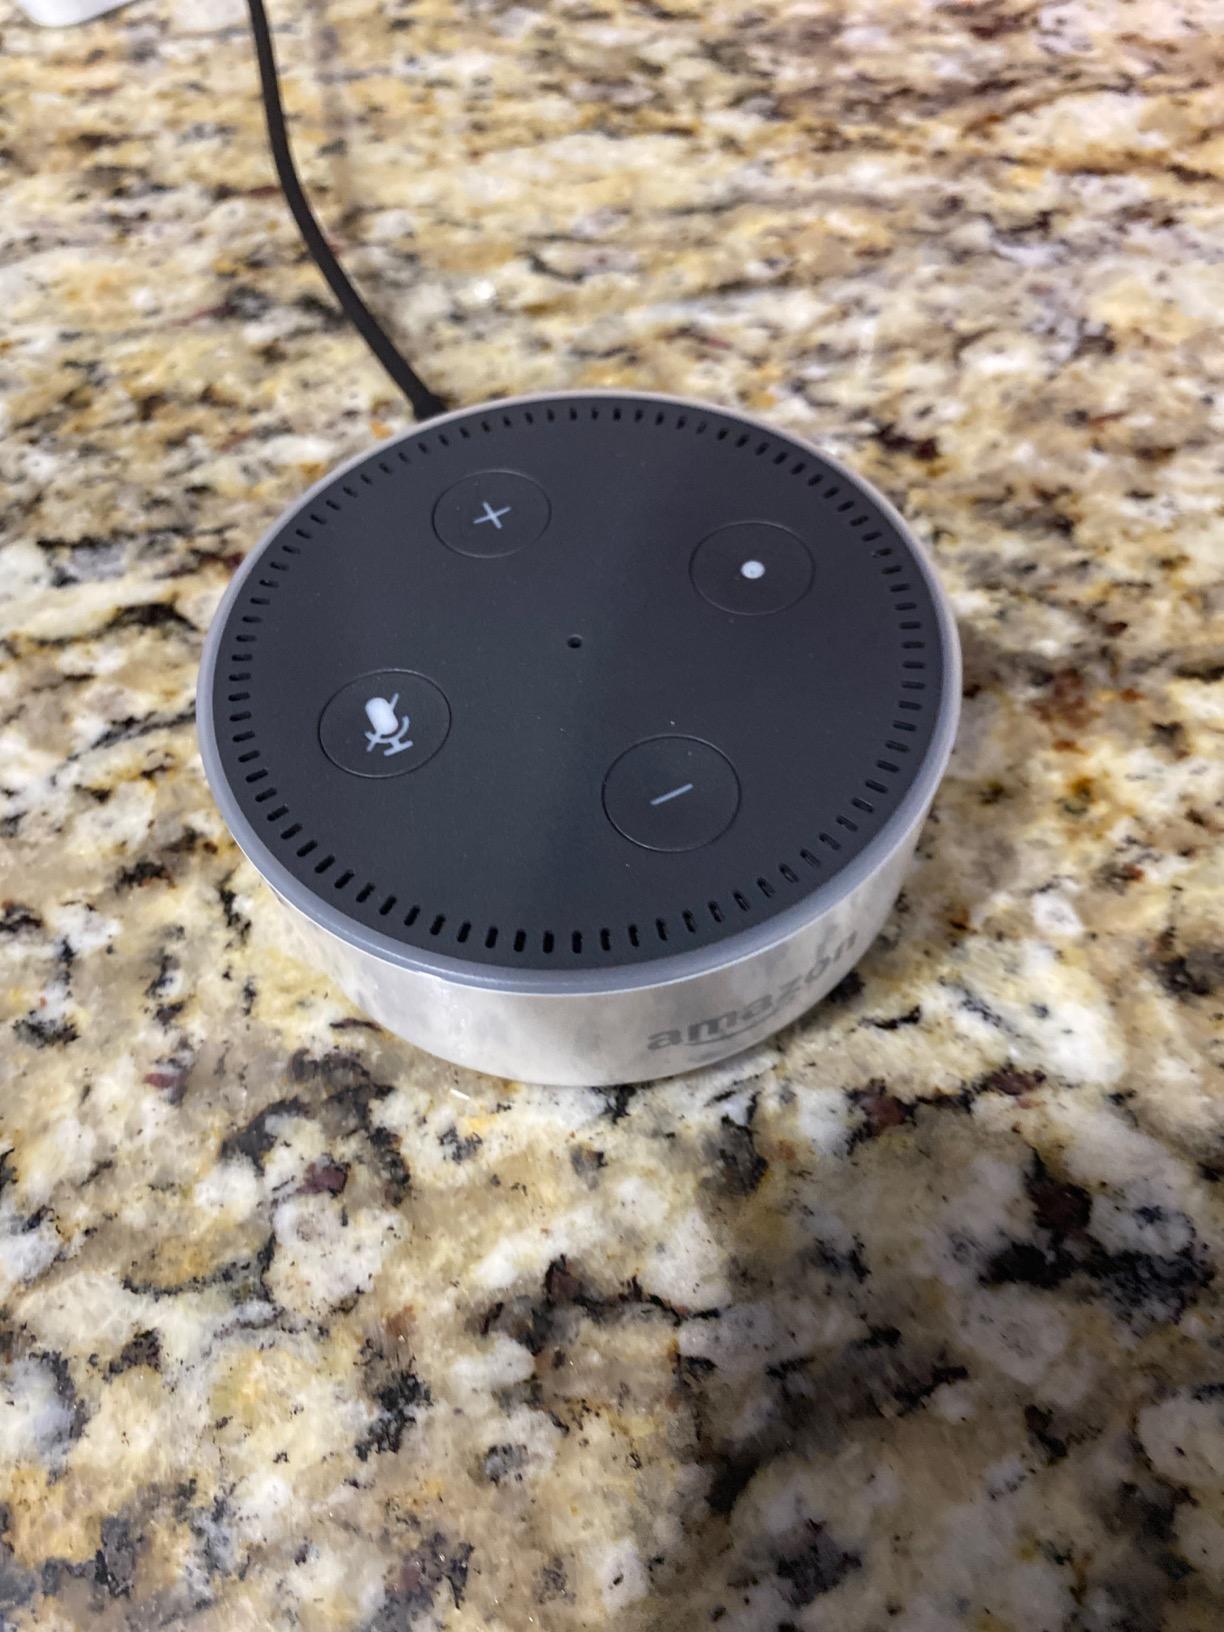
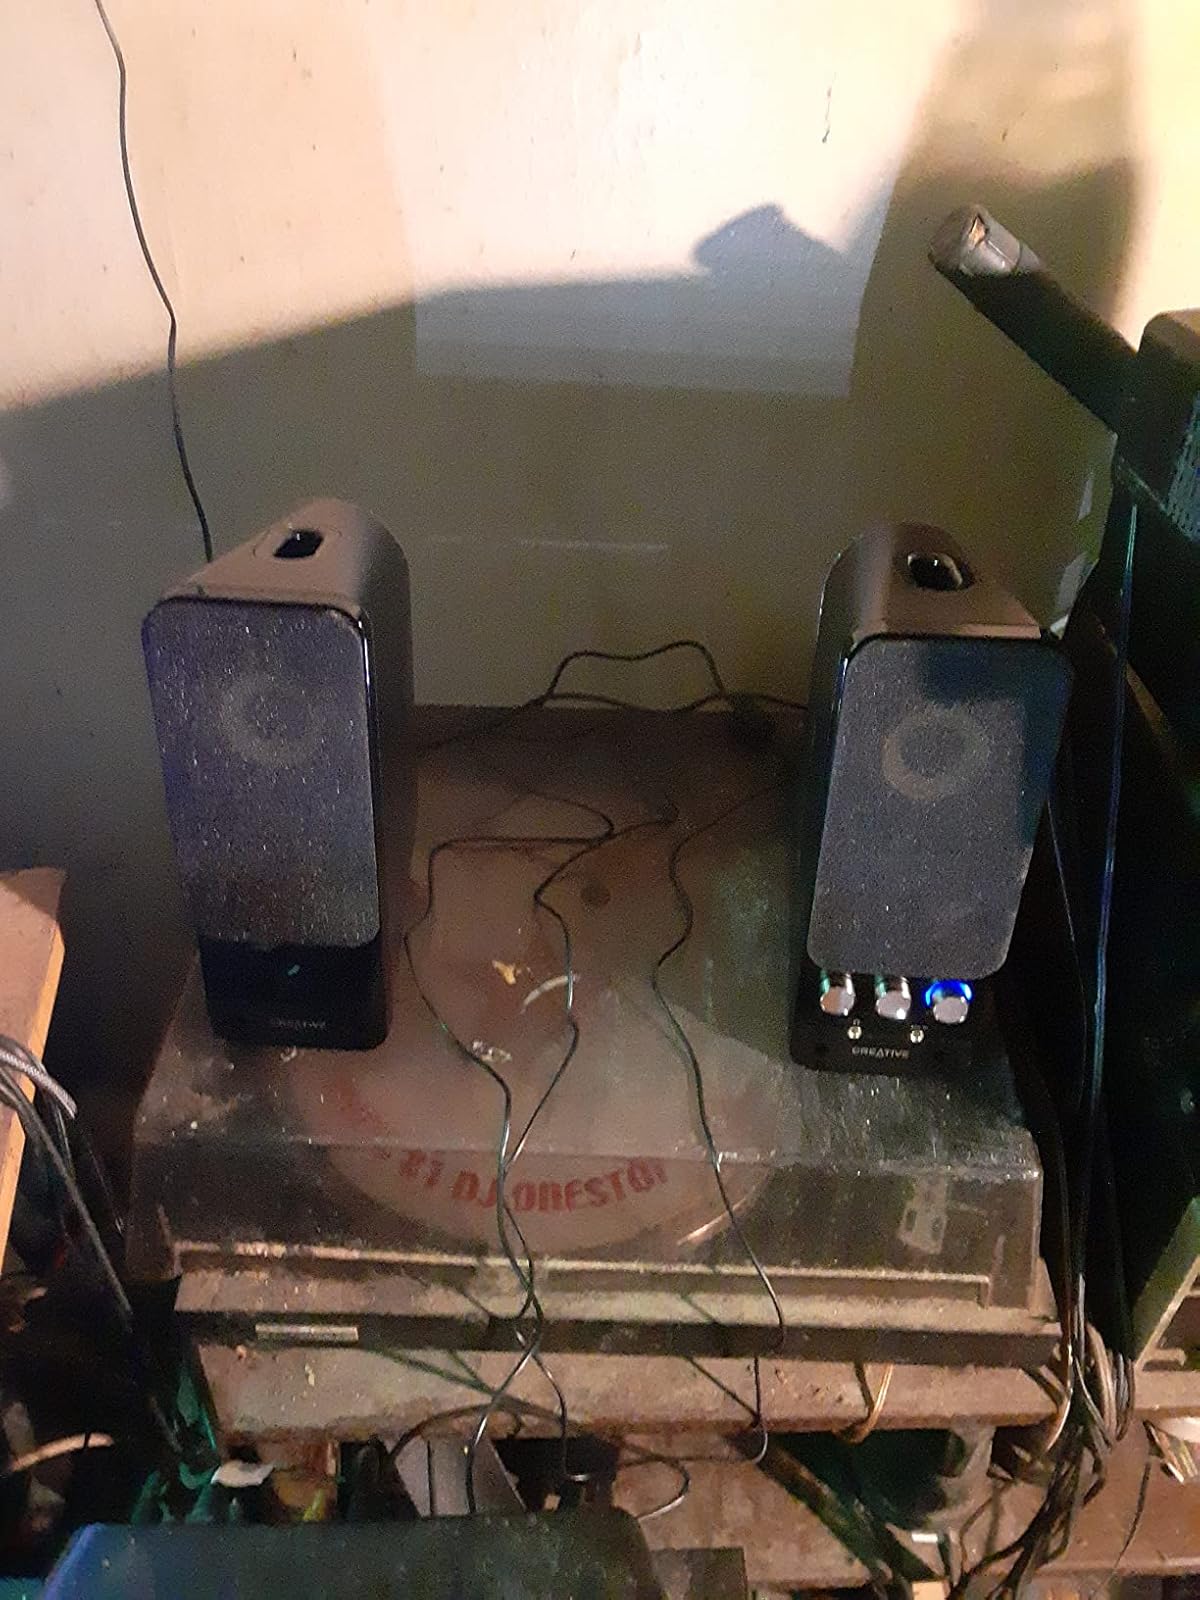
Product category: speaker
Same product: no